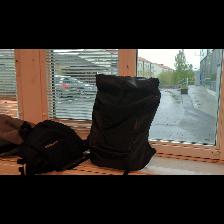
Label: NonHuman